Anti-communism

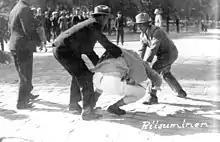
Members of the fascist Lapua Movement assaulting a former Red officer and the publisher of the communist newspaper at the Vaasa riot on June 4, 1930, in Vaasa, Finland

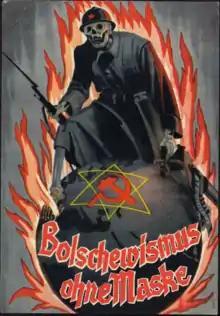
Nazi German propaganda poster "Bolshevism without the Mask", 1937. The "Jewish Bolshevism" conspiracy theory was a major part of Nazi propaganda, and the Holocaust was justified as a part of the anti-Communist struggle.

A wave of revolutionary impulses since the French Revolution that had swept over Europe and other parts of the world and thus also created as a counter-revolutionary reaction. Historian James H. Billington describes, in the book Fire in the Minds of Men, the historical frame of revolutions that extended from the waning of the French Revolution in the late eighteenth century and that culminated in the Russian Revolution. Most exiled Russian White émigré that included exiled Russian liberals were actively anti-communist in the 1920s and 1930s.